Wallace's Well

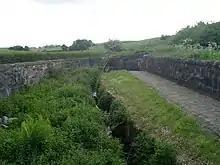
Wallace's Well and the Gadburn

The Scots bard Blind Harry first mentioned the Wallace Well in his poem "The Actes and Deidis of the Illustre and Vallyeant Campioun Schir William Wallace", better known as "The Wallace". The well stands close to the barn where, on the 3rd of August, 1305, Wallace was passing through 'Rab or Ralph Rae's Toun', now Robroyston, on a journey to Glasgow, possibly to meet the Bishop of Glasgow, Robert Wishart in connection with the need for funds to continue the fight for Scottish Independence. The farm's owner, Rab or Ralph Rae, may have been the one who betrayed William Wallace to Sir John Menteith (aka Sir John Stewart of Menteith) who had made an arrangement with Sir Aymer Vallance, the commander of the English troops. After his capture by English troops, he was taken via Dumbarton Castle to London, where he was tried and executed.